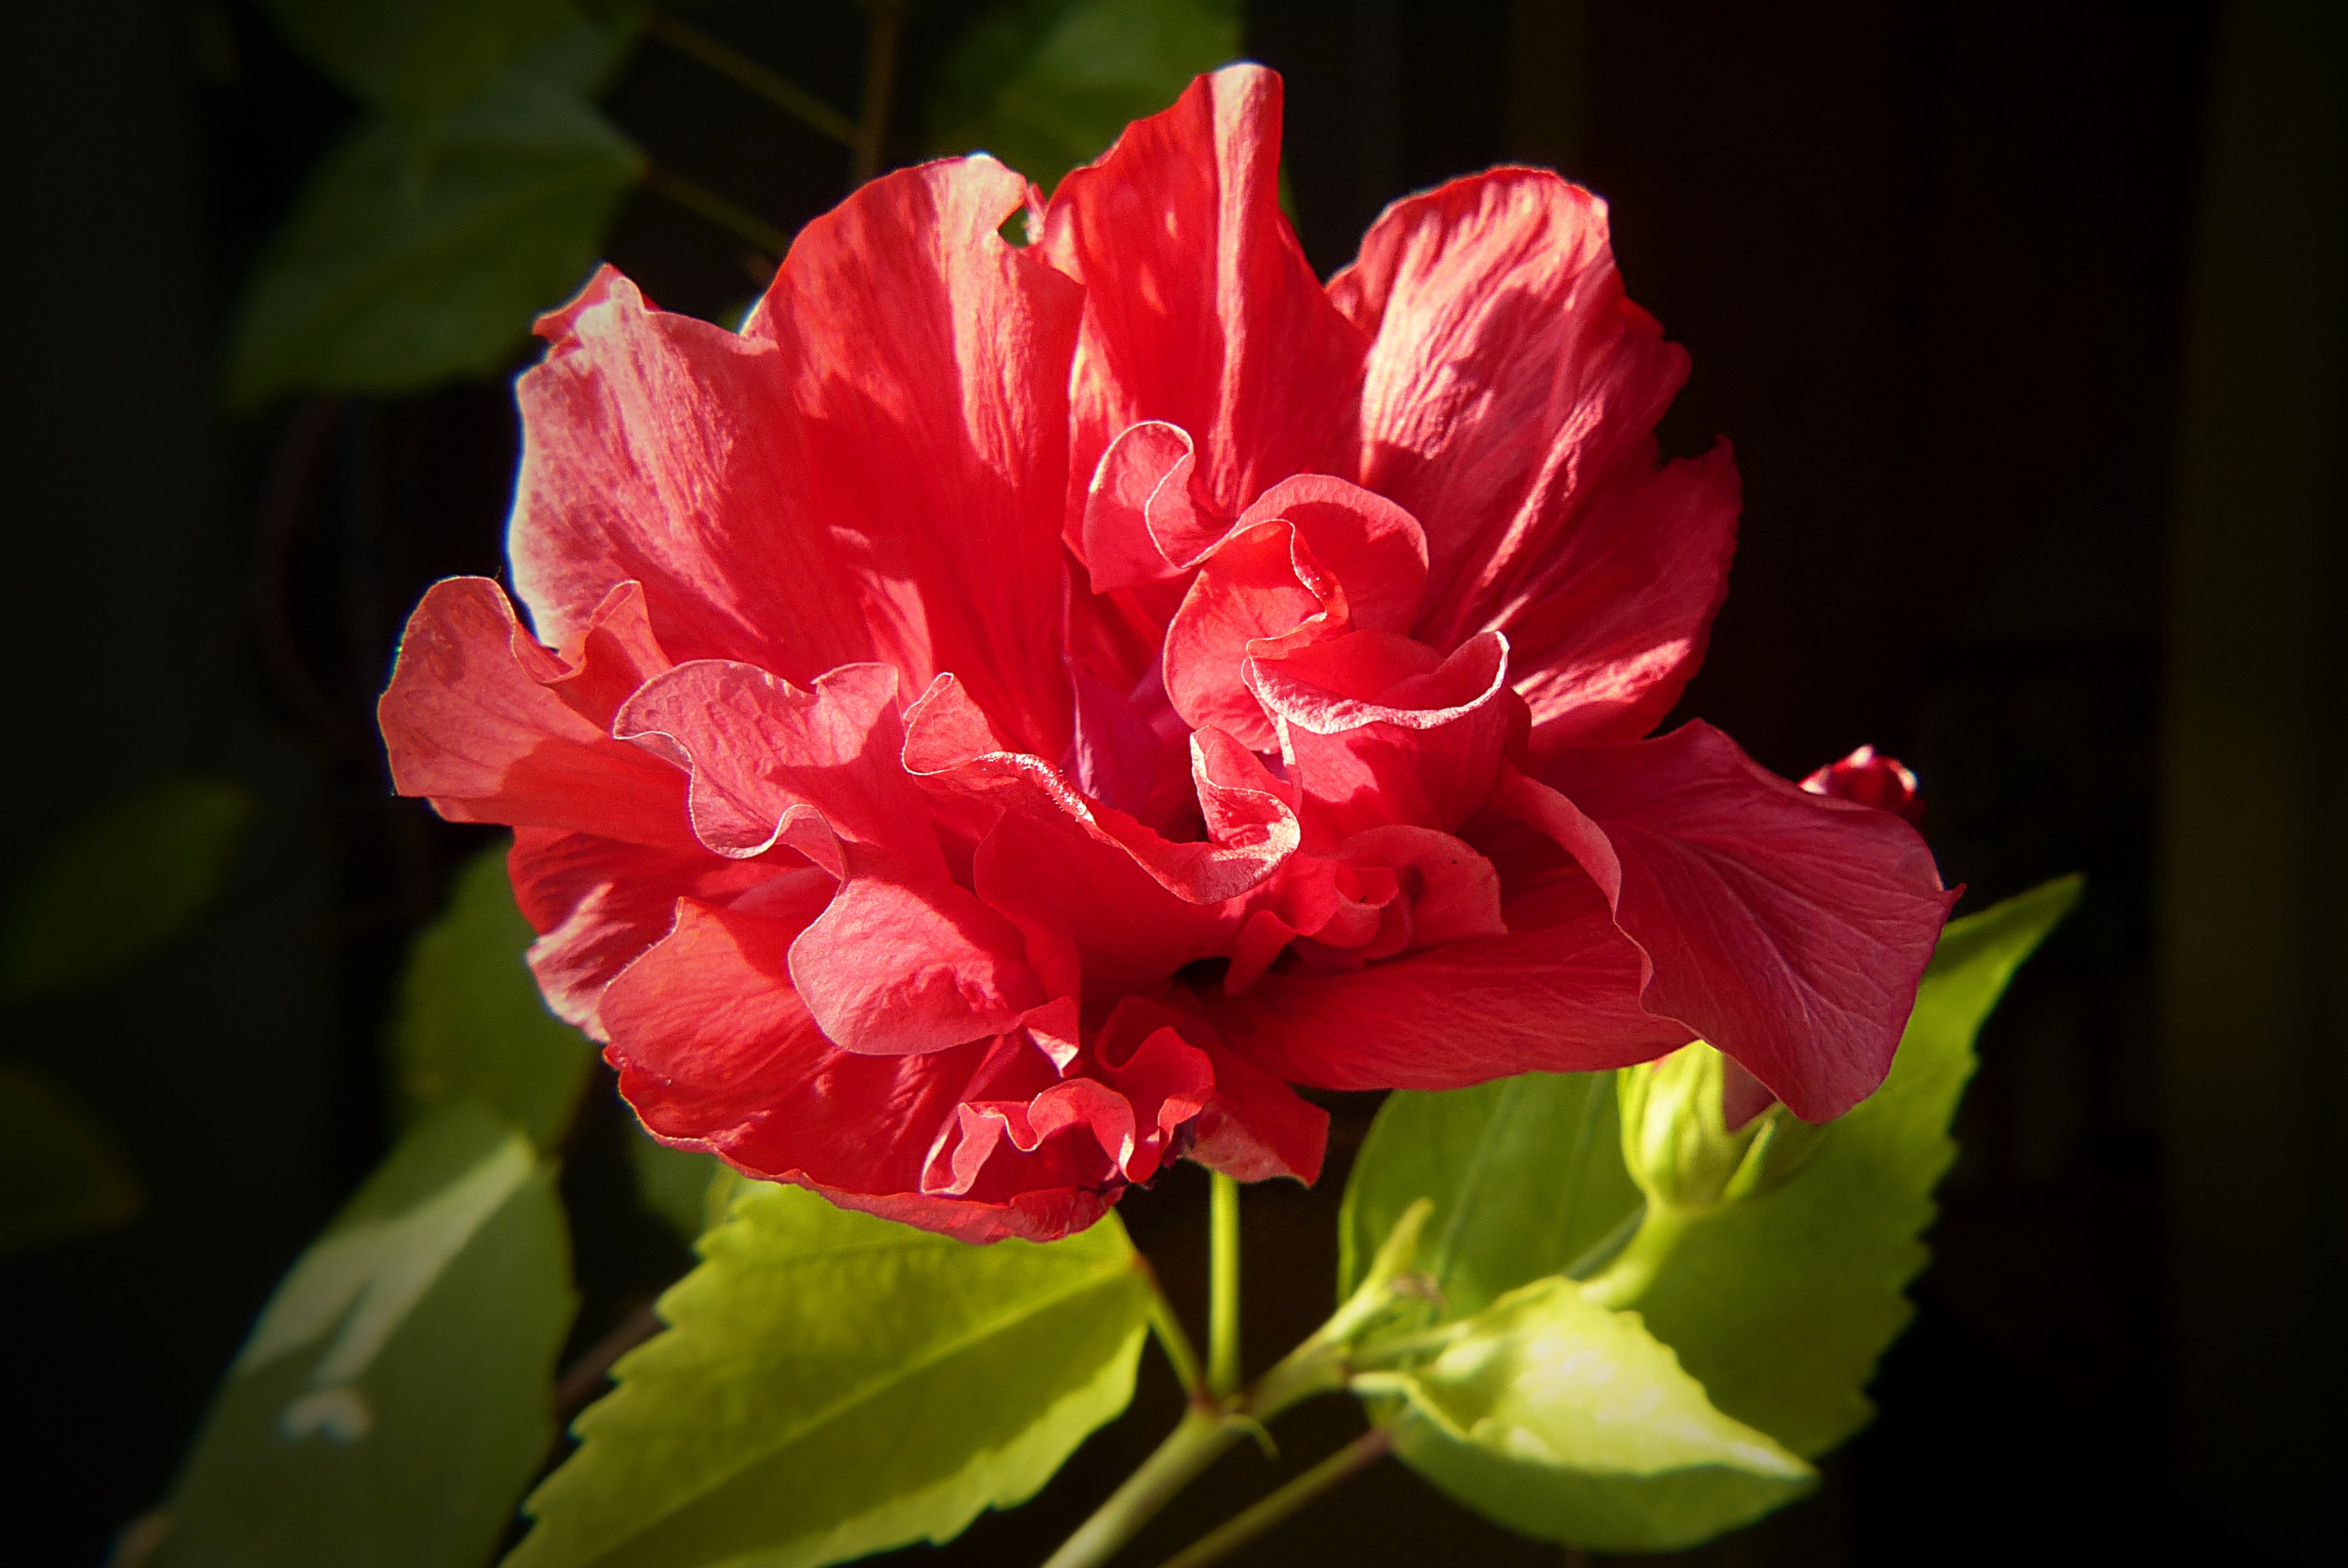
blossom, plant, flower, petal, bloom, red, pink, close, flora, shrub, hibiscus, macro photography, flowering plant, mallow, chinese hibiscus, land plant